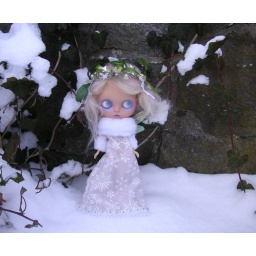
Beautiful custom girl from Fausto y Gretchen arrived today, just in time for a white Christmas...